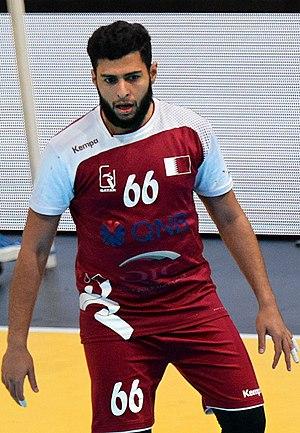
Le 10 janvier 2016 lors du match Norvège / Qatar durant la Golden League à l'AccordHotel Arena (Paris). Hamad Madadi
Hamad Madadi est un joueur de handball iranien. Il évolue au sein du Lekhwiya SC et de l'Équipe du Qatar de handball masculin.